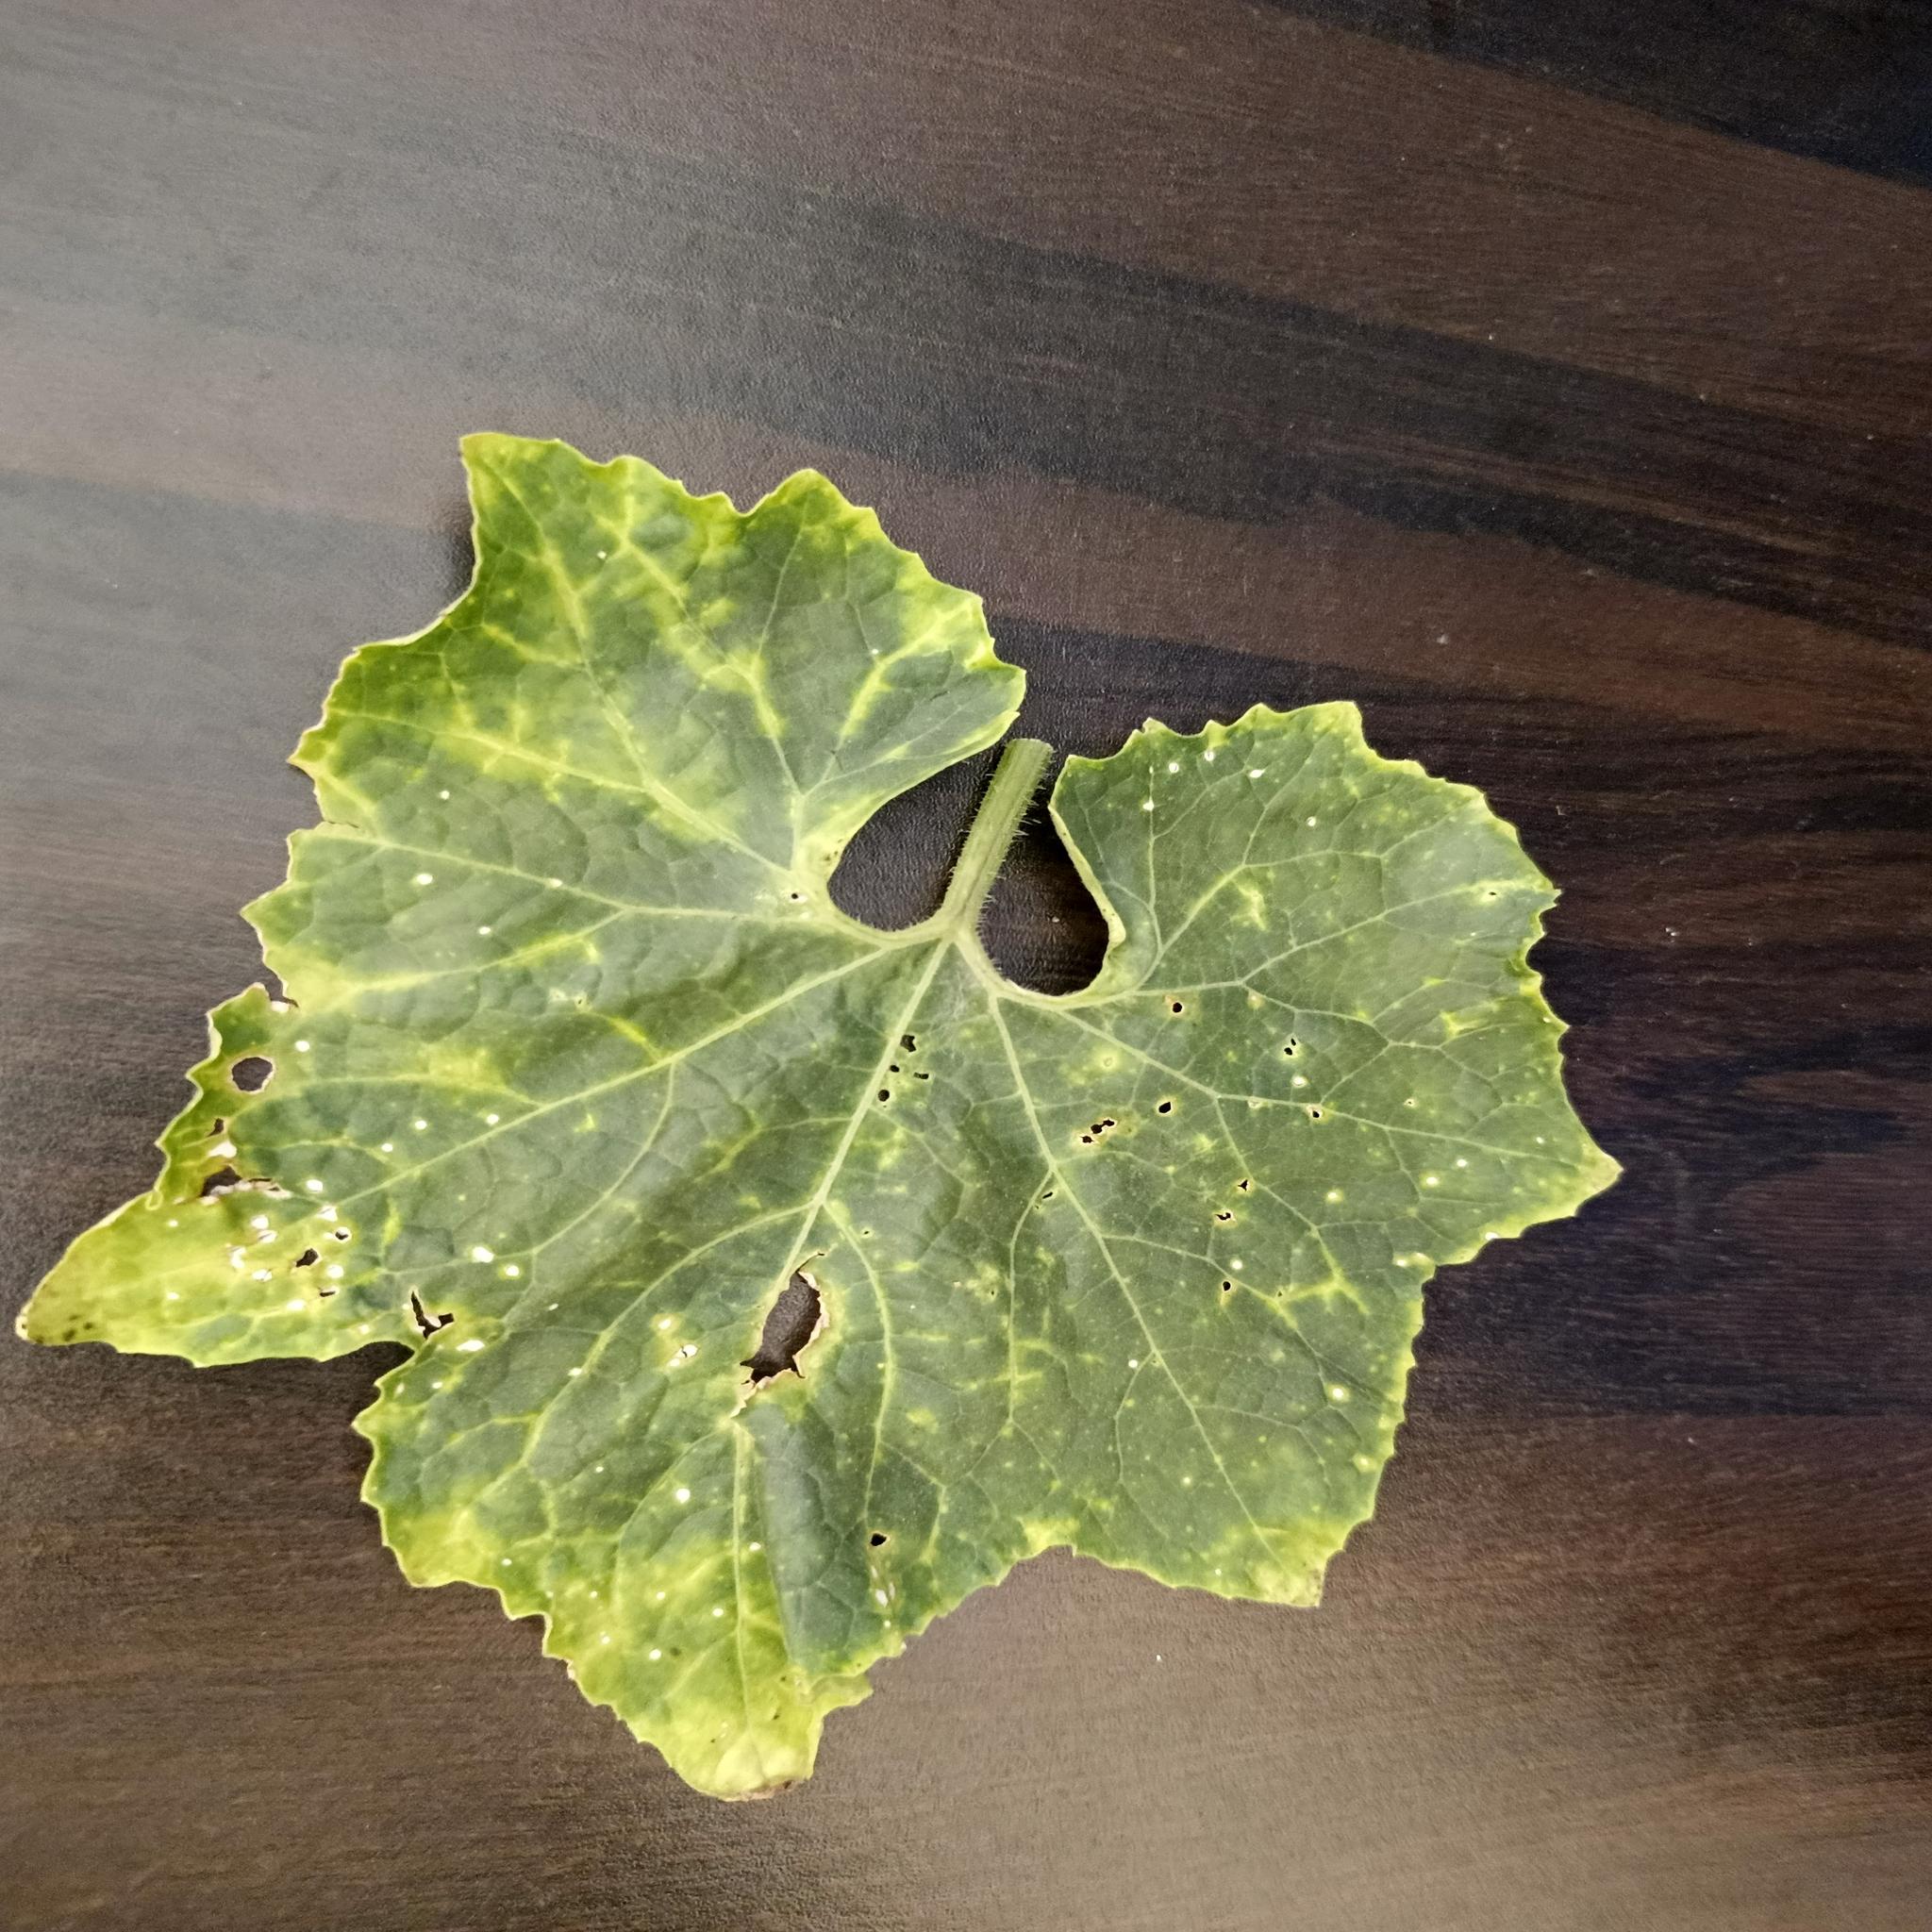
Label: Downy mildew